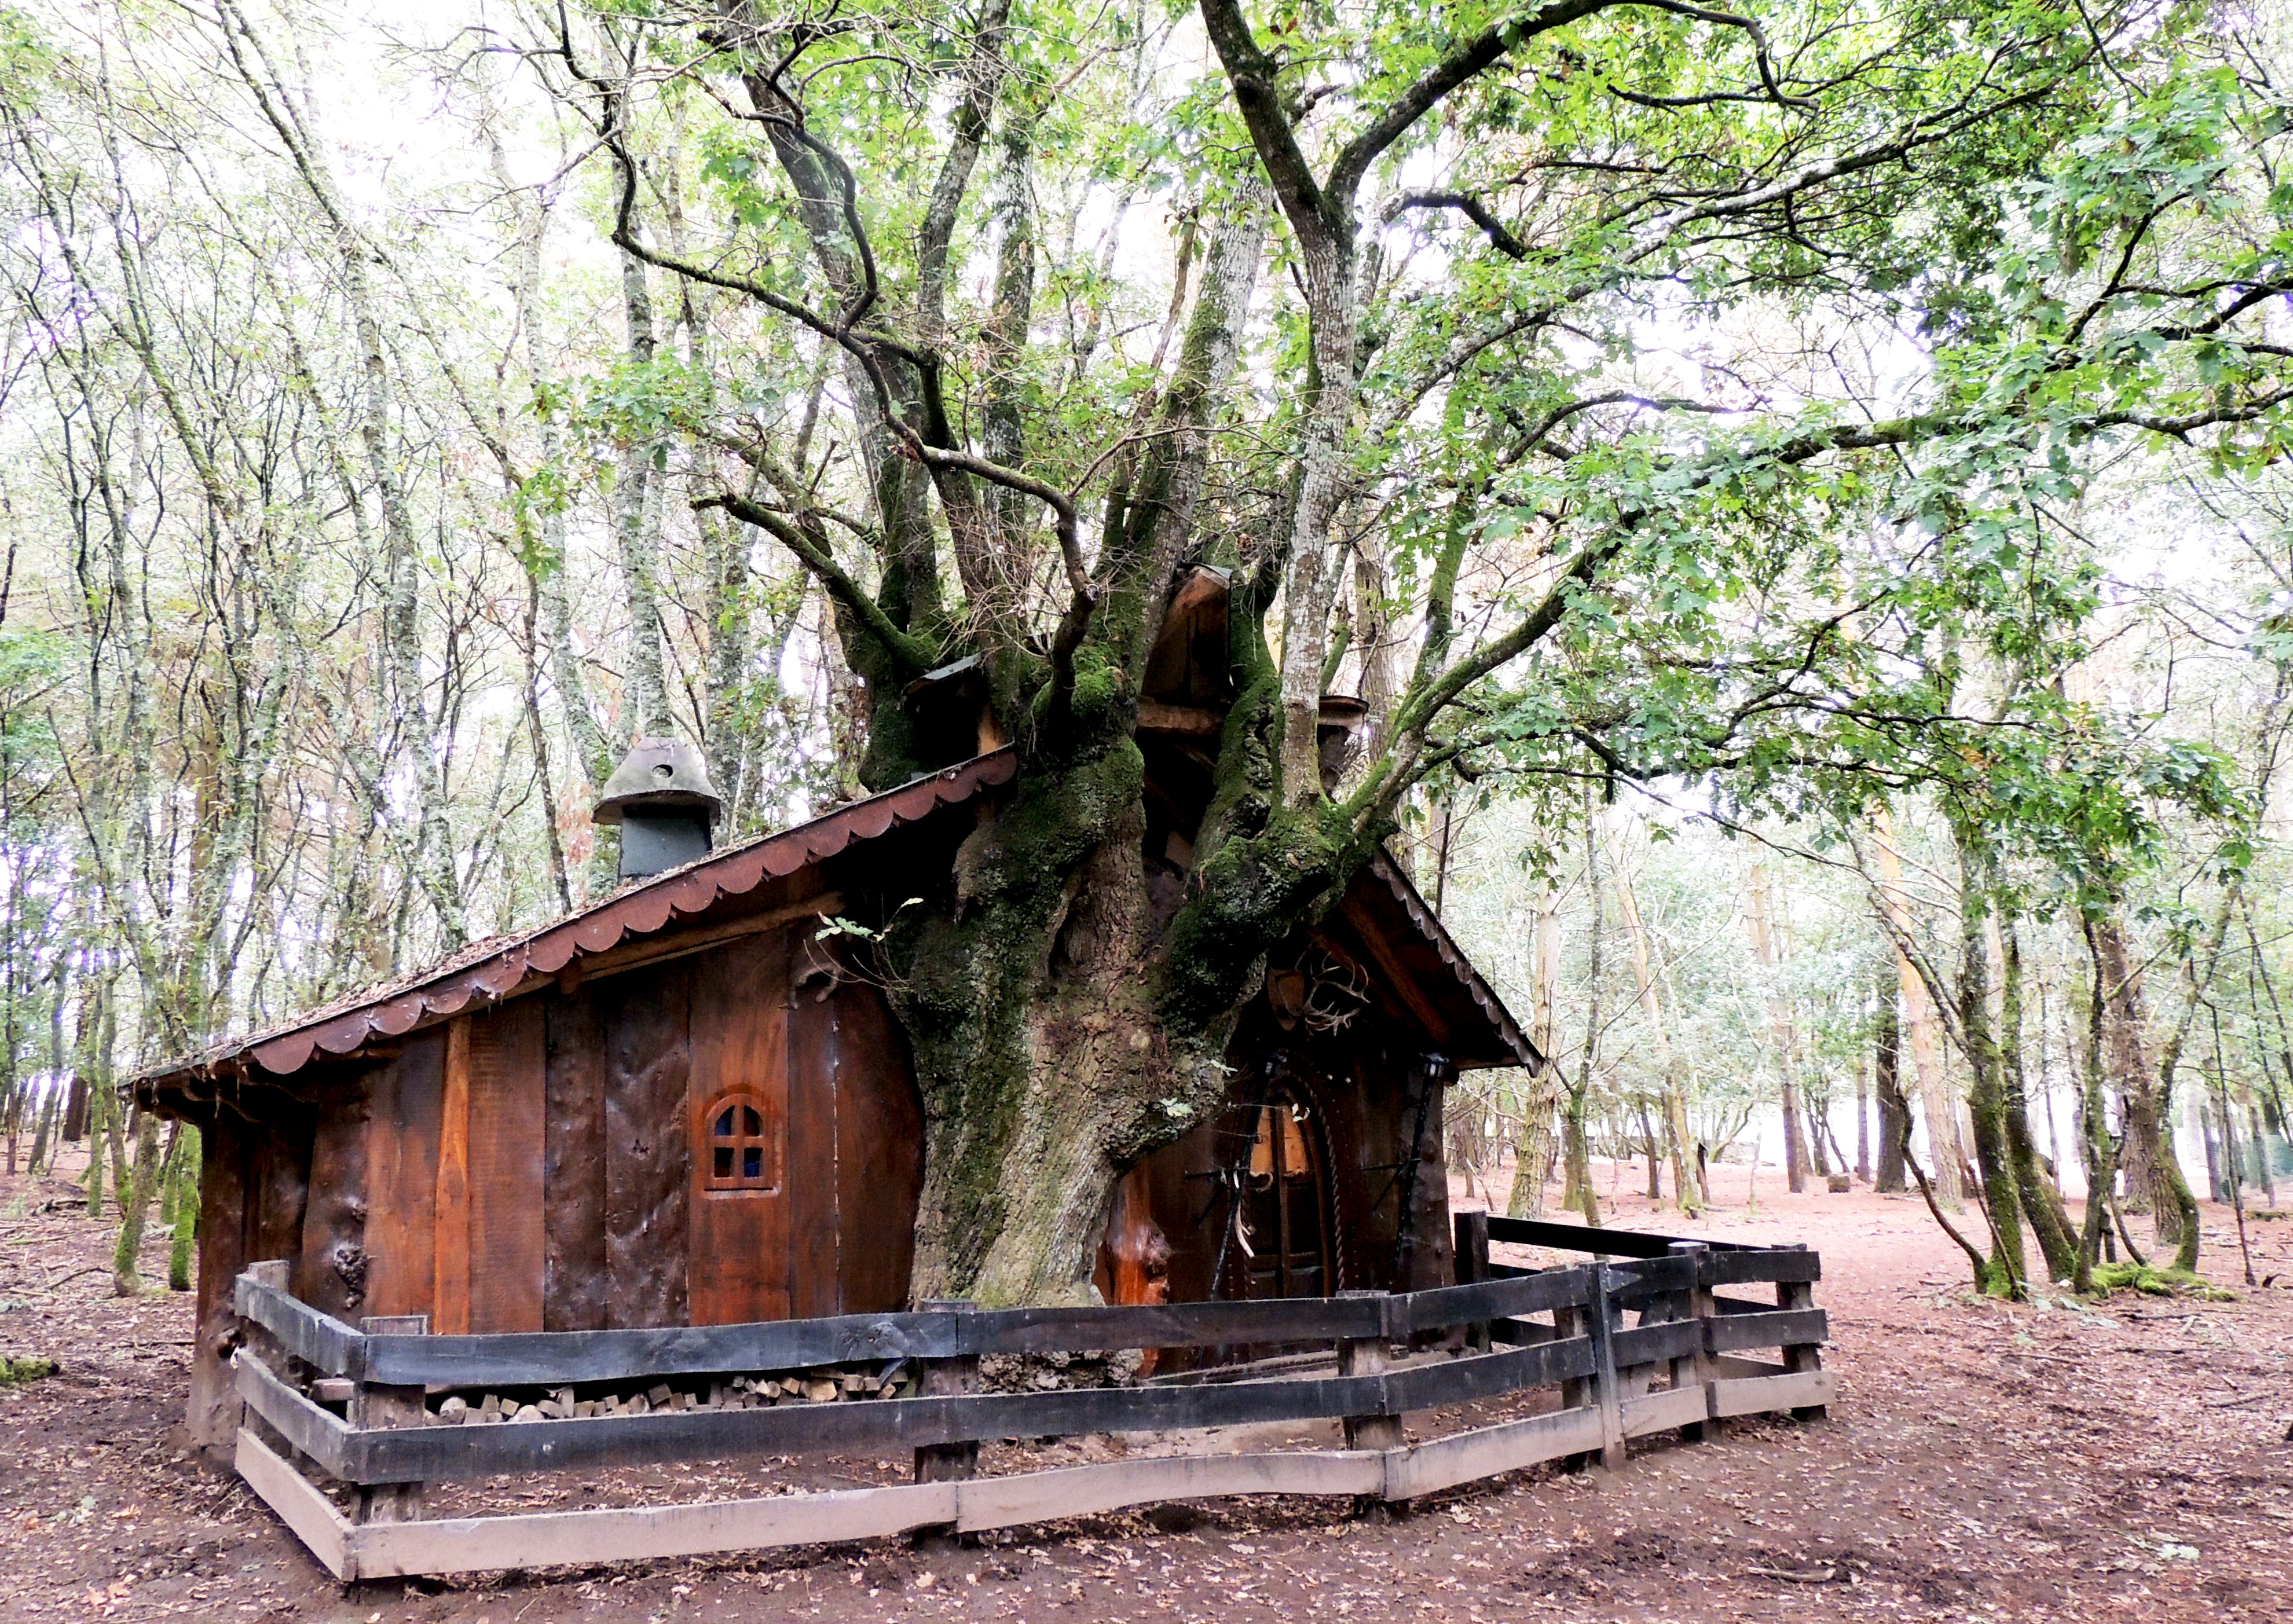
tree, nature, wood, flower, building, hut, shack, europe, zoo, fauna, spain, espagne, europa, naturaleza, bosque, lugo, natureza, espanha, natur, espana, animales, galiza, marcelle, galice, provinciadelugo, outeiroderei, marcellenatureza, parquezoologico, rural area, galucia